Henry Hooker

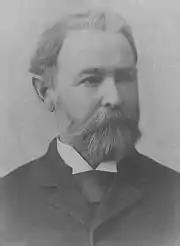
Hooker late 1800s

He died December 5, 1907, on his ranch. At the time of his death he was the wealthiest rancher in Arizona. As of 2005, the Sierra Bonita Ranch was operated by Mrs. Harry Hooker, granddaughter of Henry Hooker. It remains an operating cattle ranch and is owned as of 2012 by Jesse Hooker Davis, great-great-great-grandson of Henry Hooker, who took over management from his grandmother, Jacqueline Hooker Hughes.